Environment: real
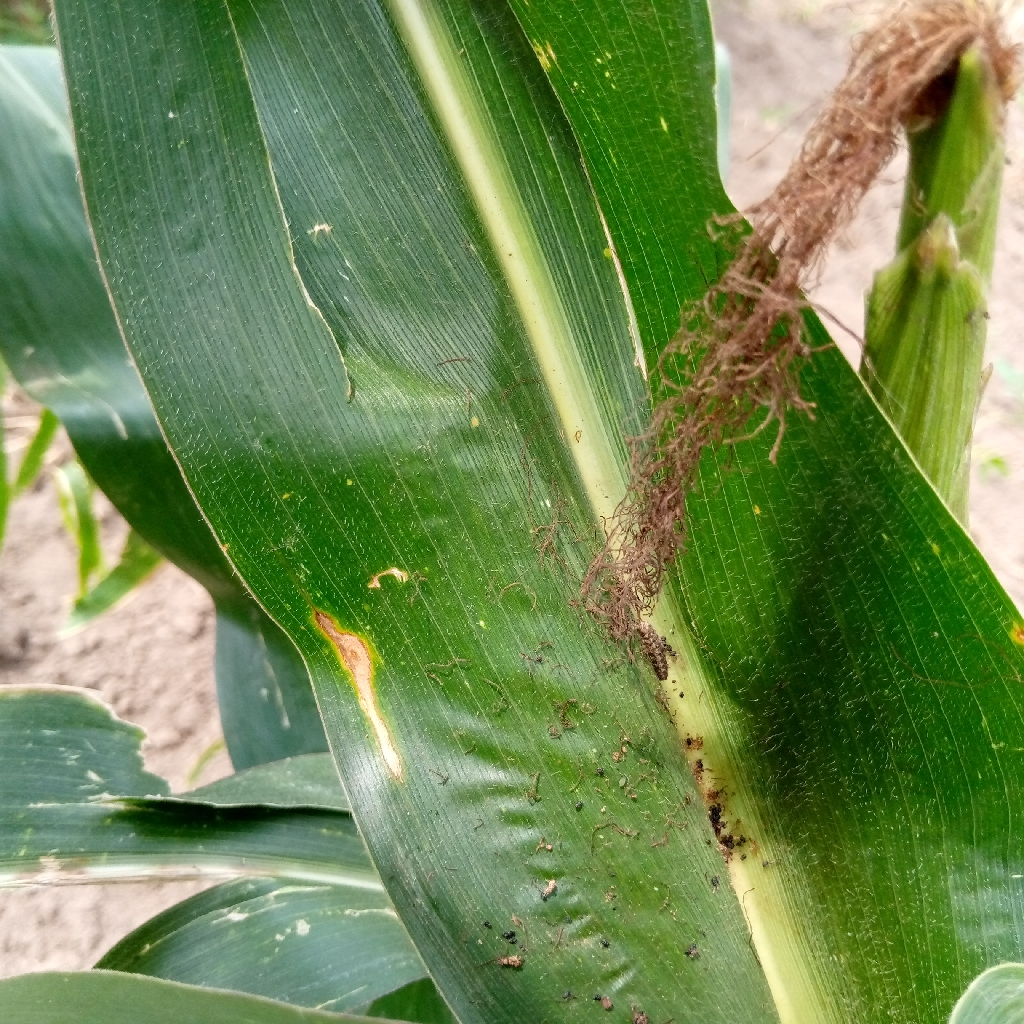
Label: northern_corn_leaf_blight